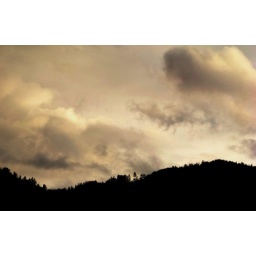
sunset clouds over my forest